Women of Glamour

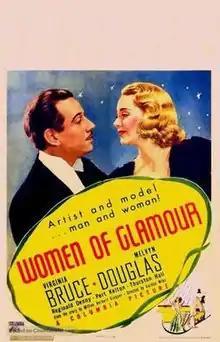

Women of Glamour is a 1937 American comedy film directed by Gordon Wiles and starring Virginia Bruce, Melvyn Douglas and Reginald Denny.